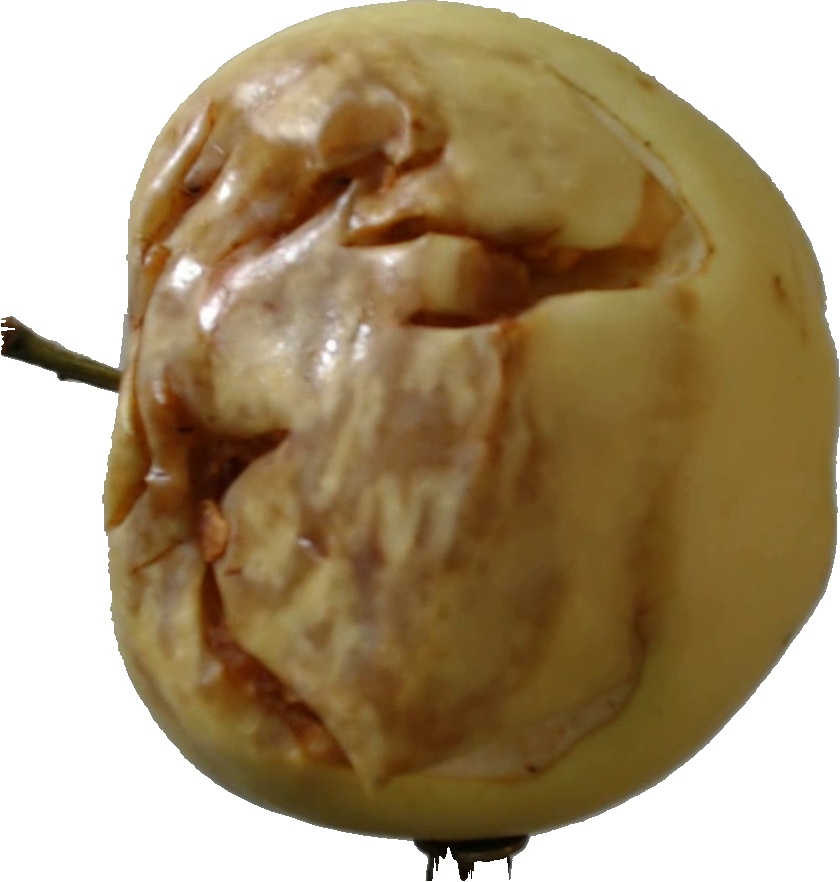
Label: apple_hit_1